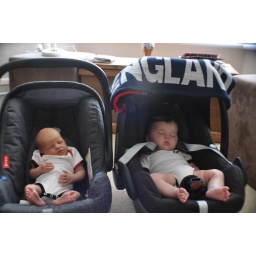
It showed in the car seats and unfortunately was replicated on the pitch.